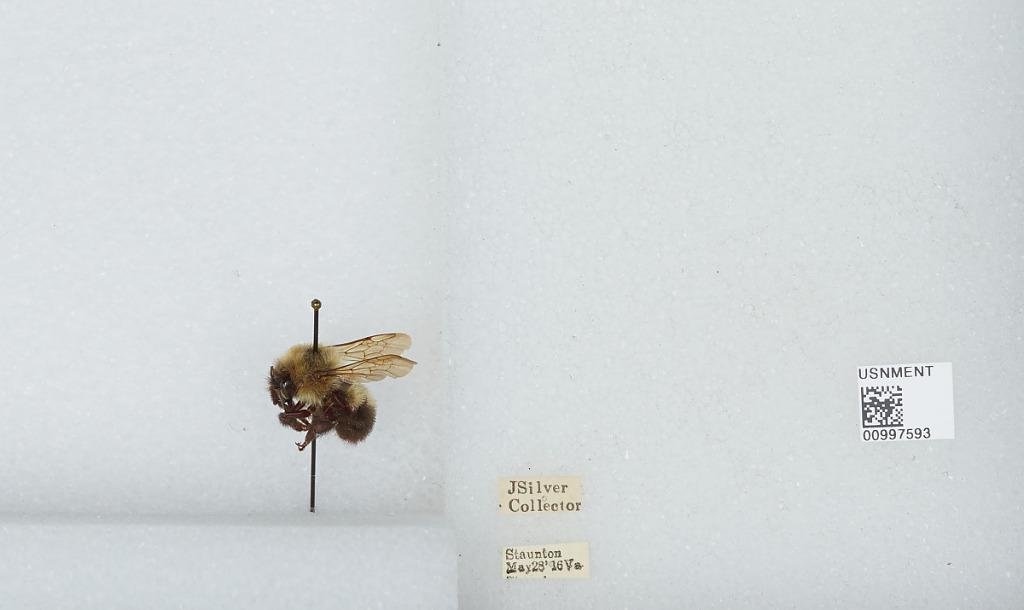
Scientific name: Bombus (Pyrobombus) bimaculatus Cresson
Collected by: J. Silver
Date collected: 1916-5-28
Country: United States
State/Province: Virginia
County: Staunton
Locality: Staunton
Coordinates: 38.1581, -79.0764